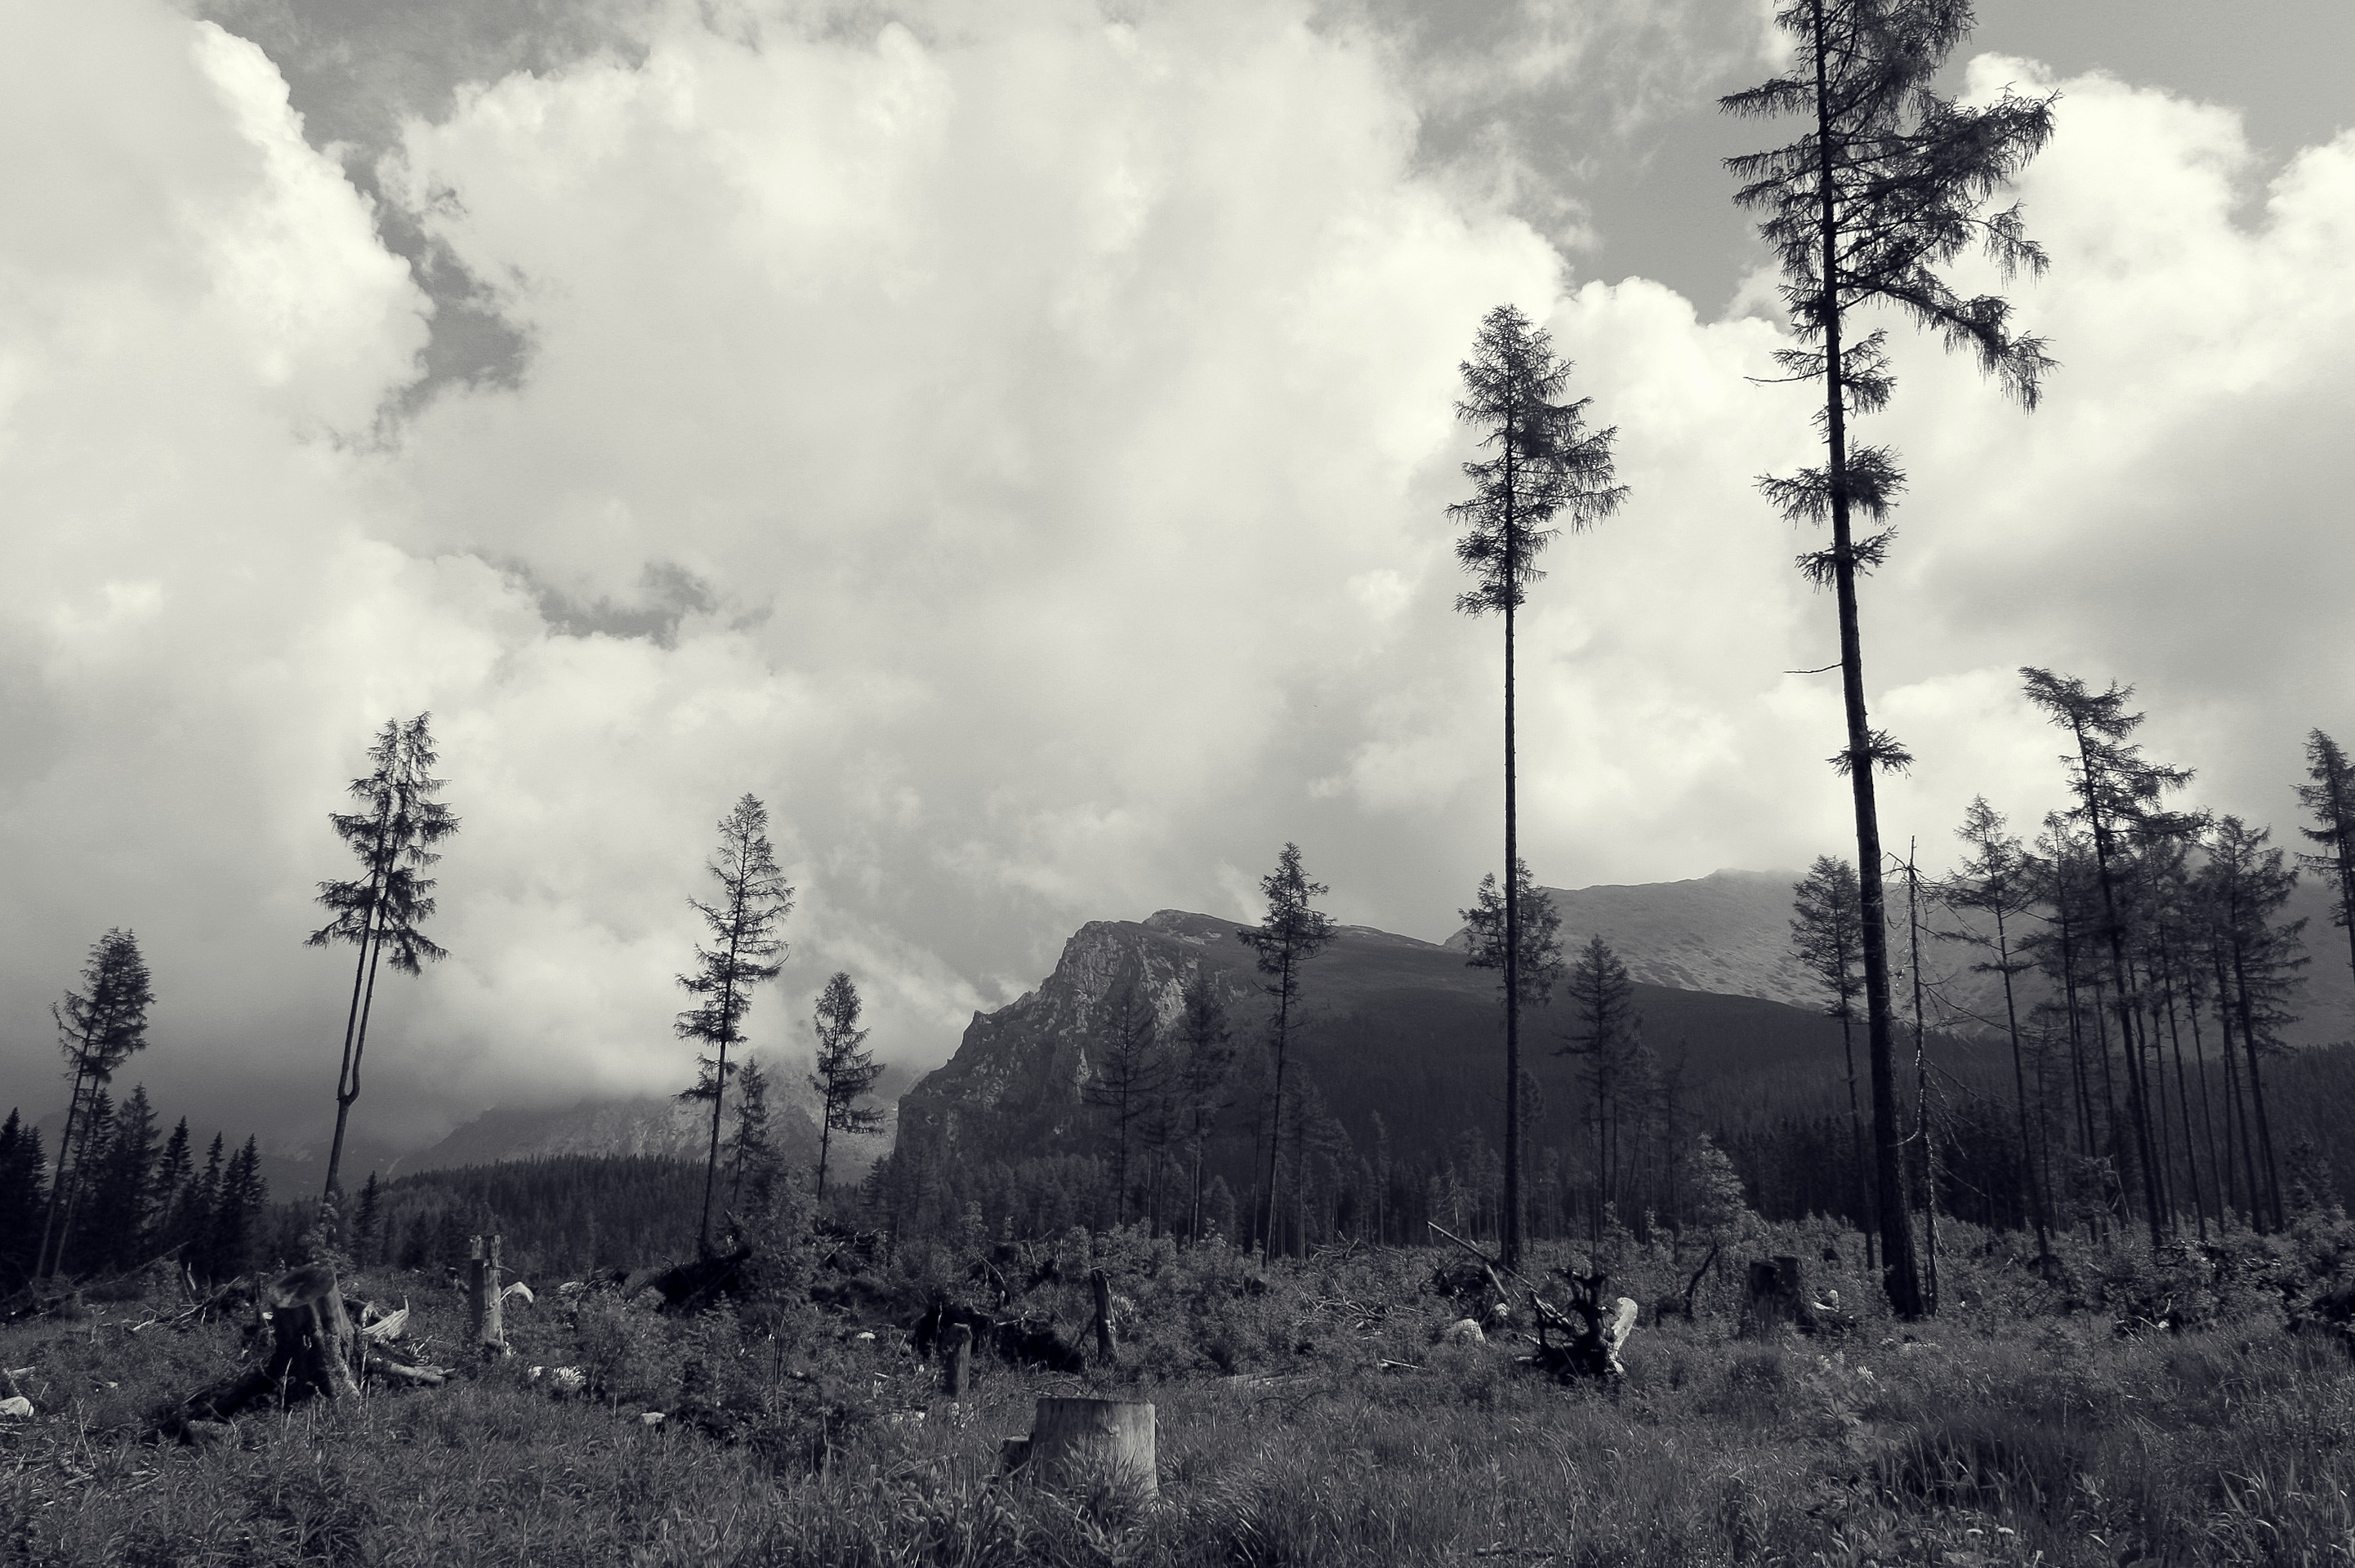
landscape, tree, nature, forest, grass, wilderness, mountain, snow, winter, cloud, black and white, plant, mist, morning, hill, weather, monochrome, habitat, rural area, monochrome photography, natural environment, geographical feature, atmospheric phenomenon, woody plant